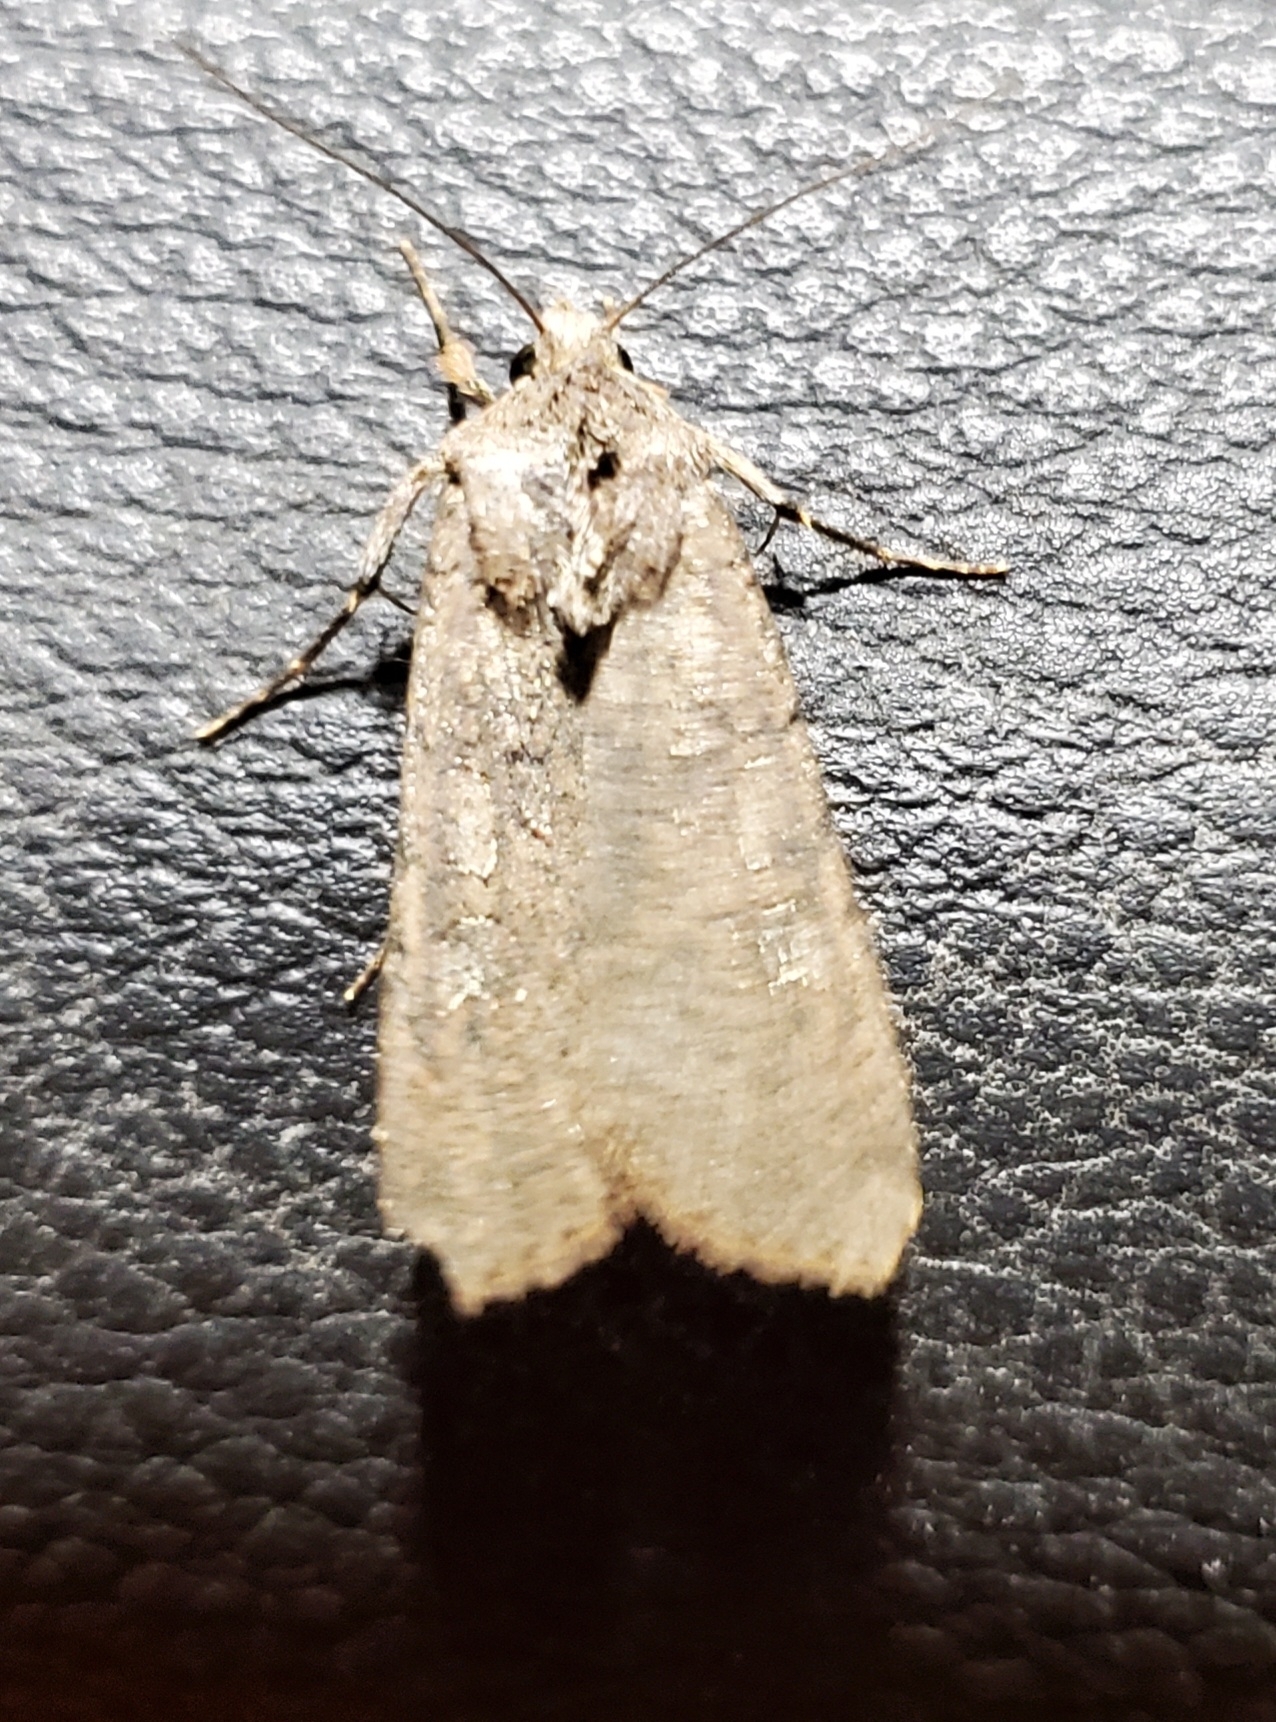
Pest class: cutworms